Argos, Peloponnese

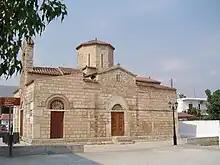
The church of the Kimisis (Dormition) of the Virgin in Neo Ireo

Under Roman rule, Argos was part of the province of Achaea. While prosperous during the early principate, Argos along with much of Greece and the Balkans experienced disasters during the Crisis of the 3rd Century when external threats and internal revolts left the Empire in turmoil. During Gallienus' reign, marauding bands of Goths and Heruli sailed down from the Black Sea in 267 A.D. and devastated the Greek coastline and interior. Athens, Sparta, Corinth, Thebes and Argos were all sacked. Gallienus finally cut off their retreat north and destroyed them with great slaughter at Naissus in Moesia.